Kumar Sangakkara

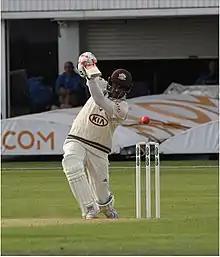
Sangakkara batting for Surrey in 2017.

On 22 May 2017, Sangakkara announced that the following season would be his last in first-class cricket. He made the announcement after scoring four consecutive centuries becoming the fourth Surrey batsman to achieve this feat (Ian Ward was the last to do it in 2002), pass 20,000 first-class and having scored 592 runs in the said four games. He scored the fifth consecutive century on 26 May against Essex at the County Cricket Ground, Chelmsford. becoming only the eighth player to achieve this feat. In the quarter-final of the Royal London One-Day Cup against Yorkshire, he scored 121 from as many balls, which became his 100th century in all formats of the game combined, that now included 61 in first-class and 39 in List A games. Sangakkara became the first batsman to reach 1,000 runs for the season when he brought up his sixth century for the season against Yorkshire.